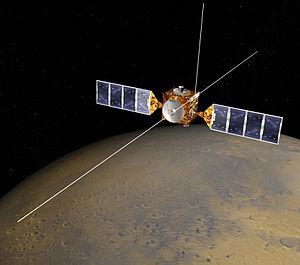
Cet article présente la liste des sondes spatiales envoyées vers les objets du système solaire, y compris celles qui ont échoué. Les simples survols lors de manœuvres d'assistance gravitationnelle et les projets confirmés de futures missions sont également recensés, mais pas les projets de missions spatiales annulés ou non confirmés.
Mars Express est une sonde spatiale de l'Agence spatiale européenne lancée le 2 juin 2003 pour étudier la planète Mars. Il s'agit de la première mission d'exploration d'une autre planète du système solaire lancée par l'Agence européenne. Sa mission est de recueillir des données sur la surface, l'atmosphère, l'ionosphère et le sous-sol de la planète. La sonde comprend un orbiteur et un petit atterrisseur, Beagle 2, chargé de se poser sur la surface et de déceler d'éventuelles traces de vie.